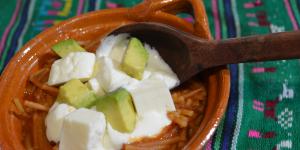
fideo seco